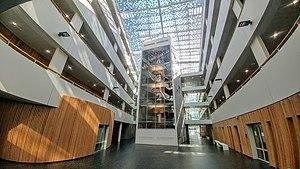
Rue intérieure du lycée et vue sur la verrière
Le lycée international Lucie Aubrac est un établissement scolaire public situé au 13, rue de l'Industrie à Courbevoie. Il est pourvu de classes générales et technologiques et de sections linguistiques européennes et internationales. Il porte le nom de la résistante française Lucie Aubrac.